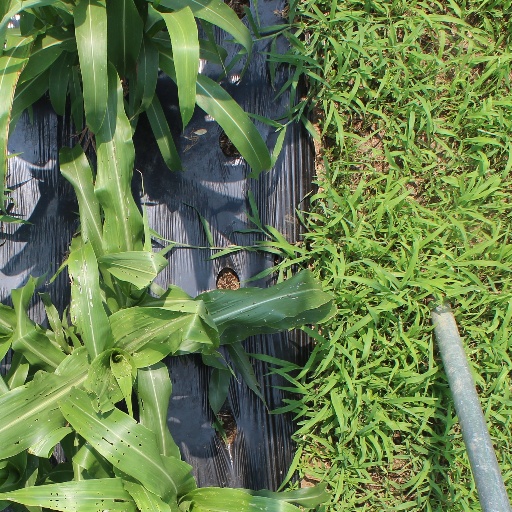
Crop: sorghum